Elmer and Linnie Miller House

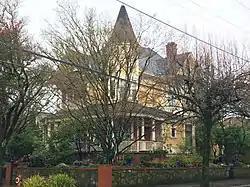

The Elmer and Linnie Miller House (89 NE Thompson Street) is an historic house in Portland, Oregon, listed on the National Register of Historic Places. The 1896 Queen Anne-style house in the city's Eliot neighborhood is owned by Walter Cole, the drag queen known as Darcelle XV, as of 2020.